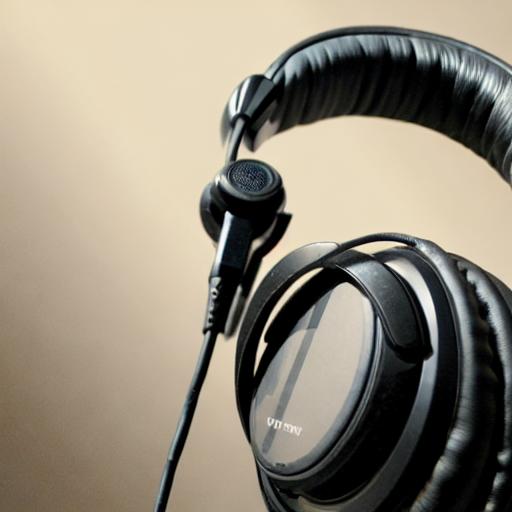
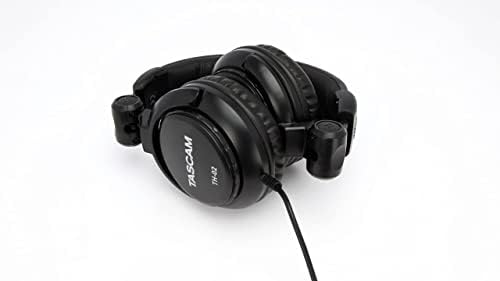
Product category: headphones
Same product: no